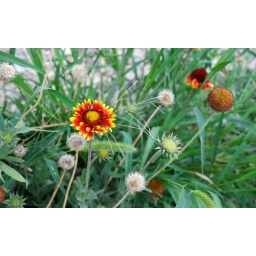
A flower by the side of the road in Tura.